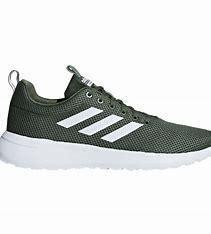
Brand: Adidas
Model: Lite Racer CLN